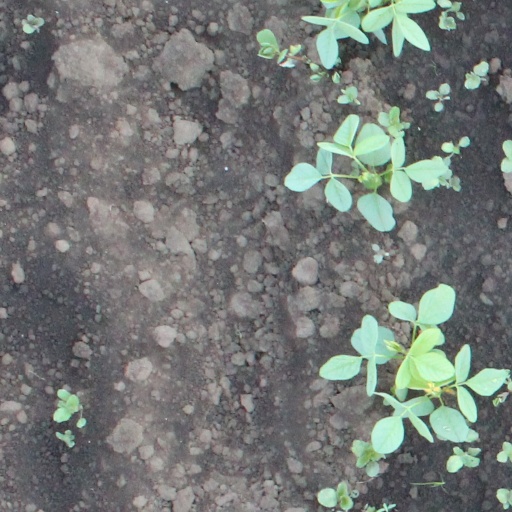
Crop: soybean